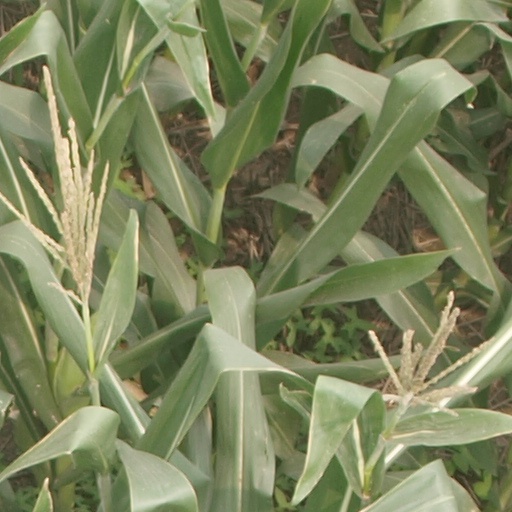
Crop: maize; corn